Akbar's tomb

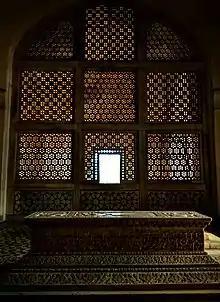
Akbar's cenotaph inside the mausoleum, the real grave as per traditions lies below it

As Viceroy of India, George Curzon directed extensive repairs and restoration of Akbar's mausoleum, which were completed in 1905. Curzon discussed the restoration of the mausoleum and other historical buildings in Agra in connection with the passage of the Ancient Monuments Preservation Act in 1904, when he described the project as "an offering of reverence to the past and a gift of recovered beauty to the future". This preservation project may have discouraged veneration of the mausoleum by pilgrims and people living nearby.